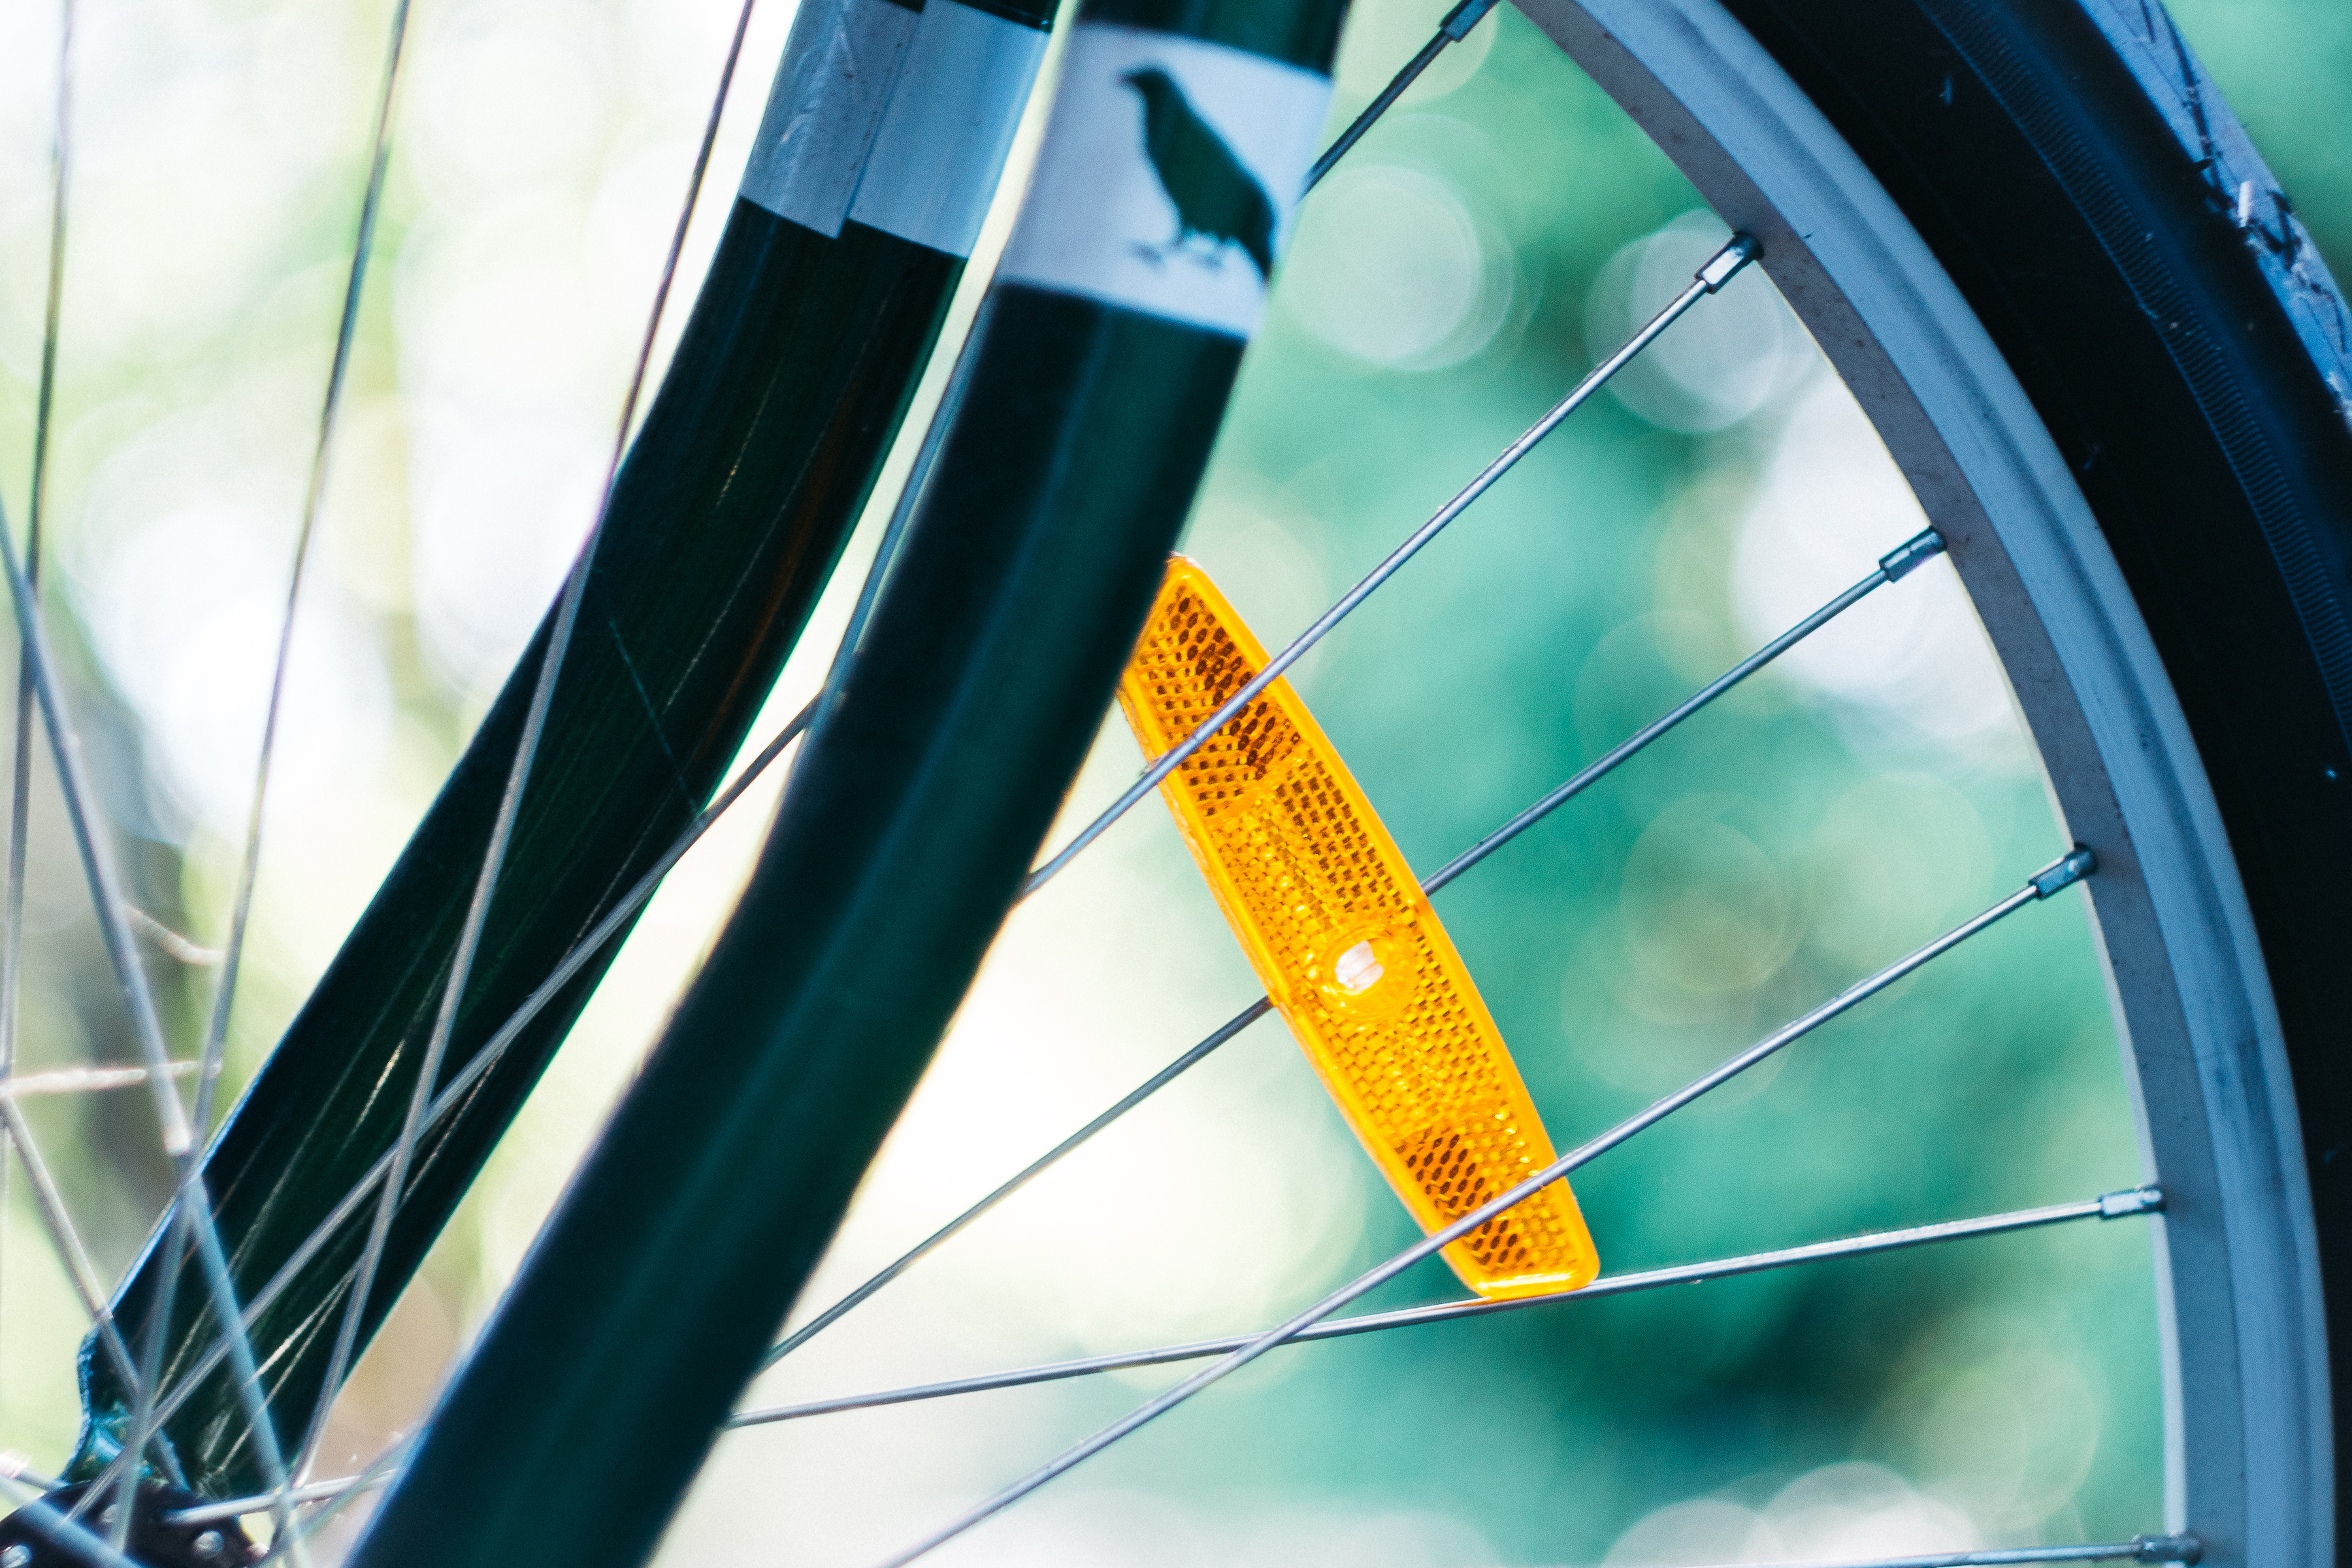
bokeh, wheel, window, glass, bicycle, line, green, vehicle, spoke, color, blue, tire, sports equipment, close up, spokes, helios442, reflector, vscofilm06, bicycle frame, automotive tire, road bicycle